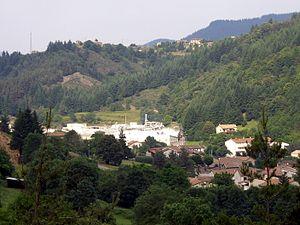
Le quartier du Pont-de-Fromentières à Mariac.
Mariac est une commune française située dans le département de l'Ardèche, en région Auvergne-Rhône-Alpes. Mariac accueille 572 habitants appelés Mariacois et Mariacoises, ou encore Mariachous en occitan.